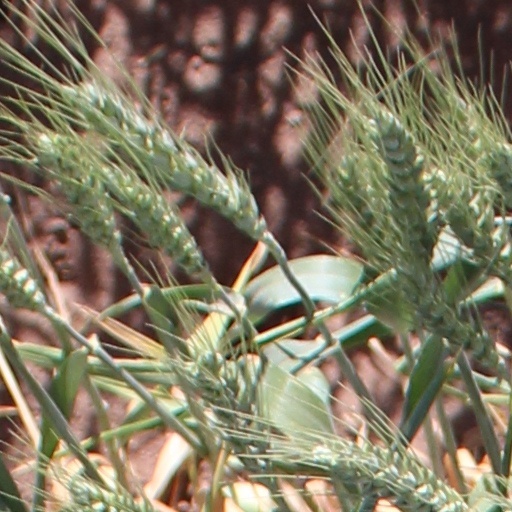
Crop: wheat